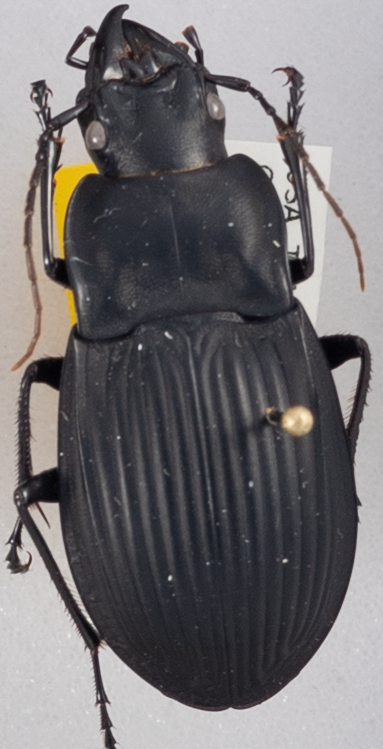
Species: Dicaelus dilatatus sinuatus
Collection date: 2018-07-19
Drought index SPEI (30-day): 1.01
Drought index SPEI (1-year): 0.39
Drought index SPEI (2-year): -0.03